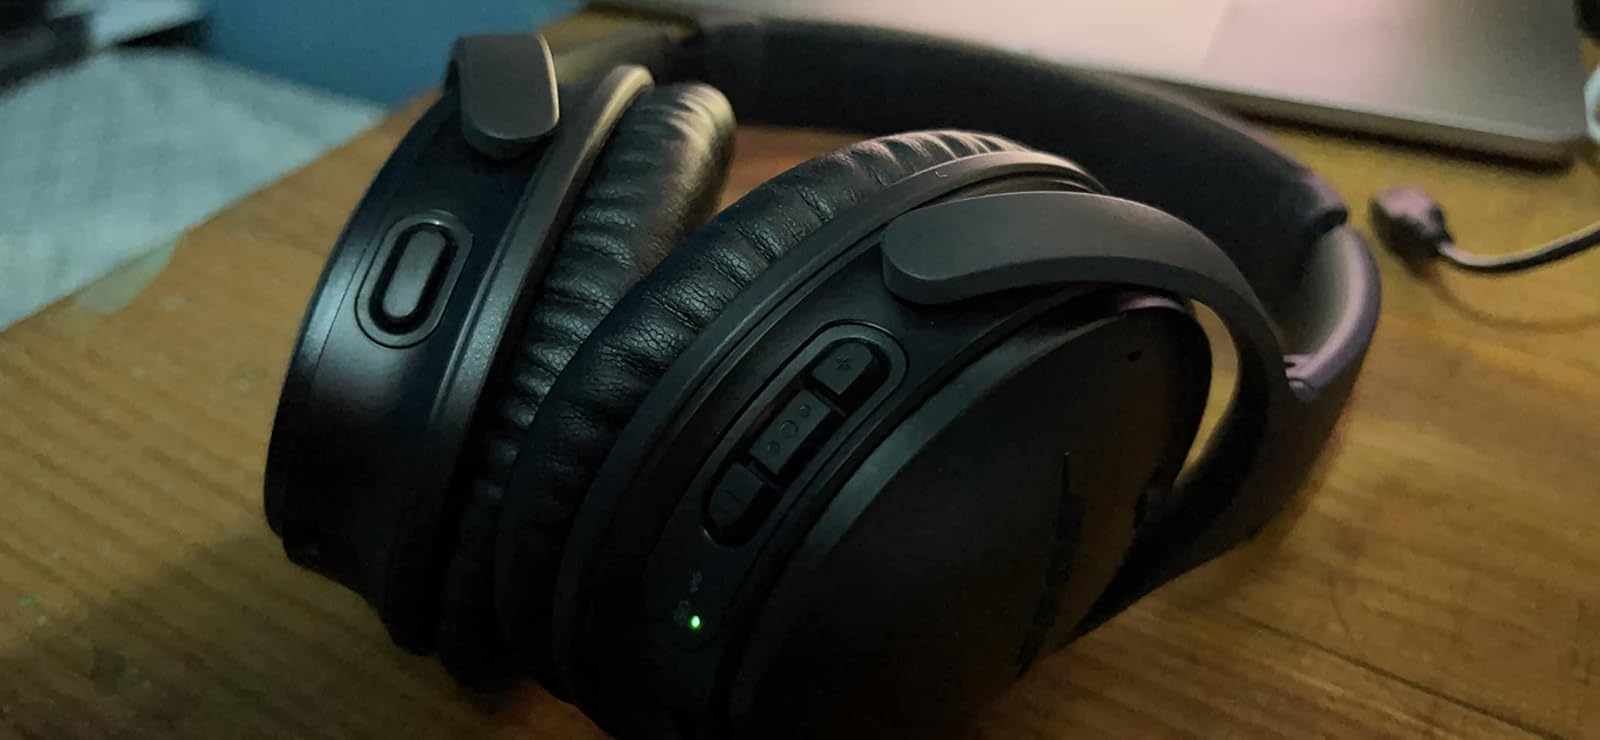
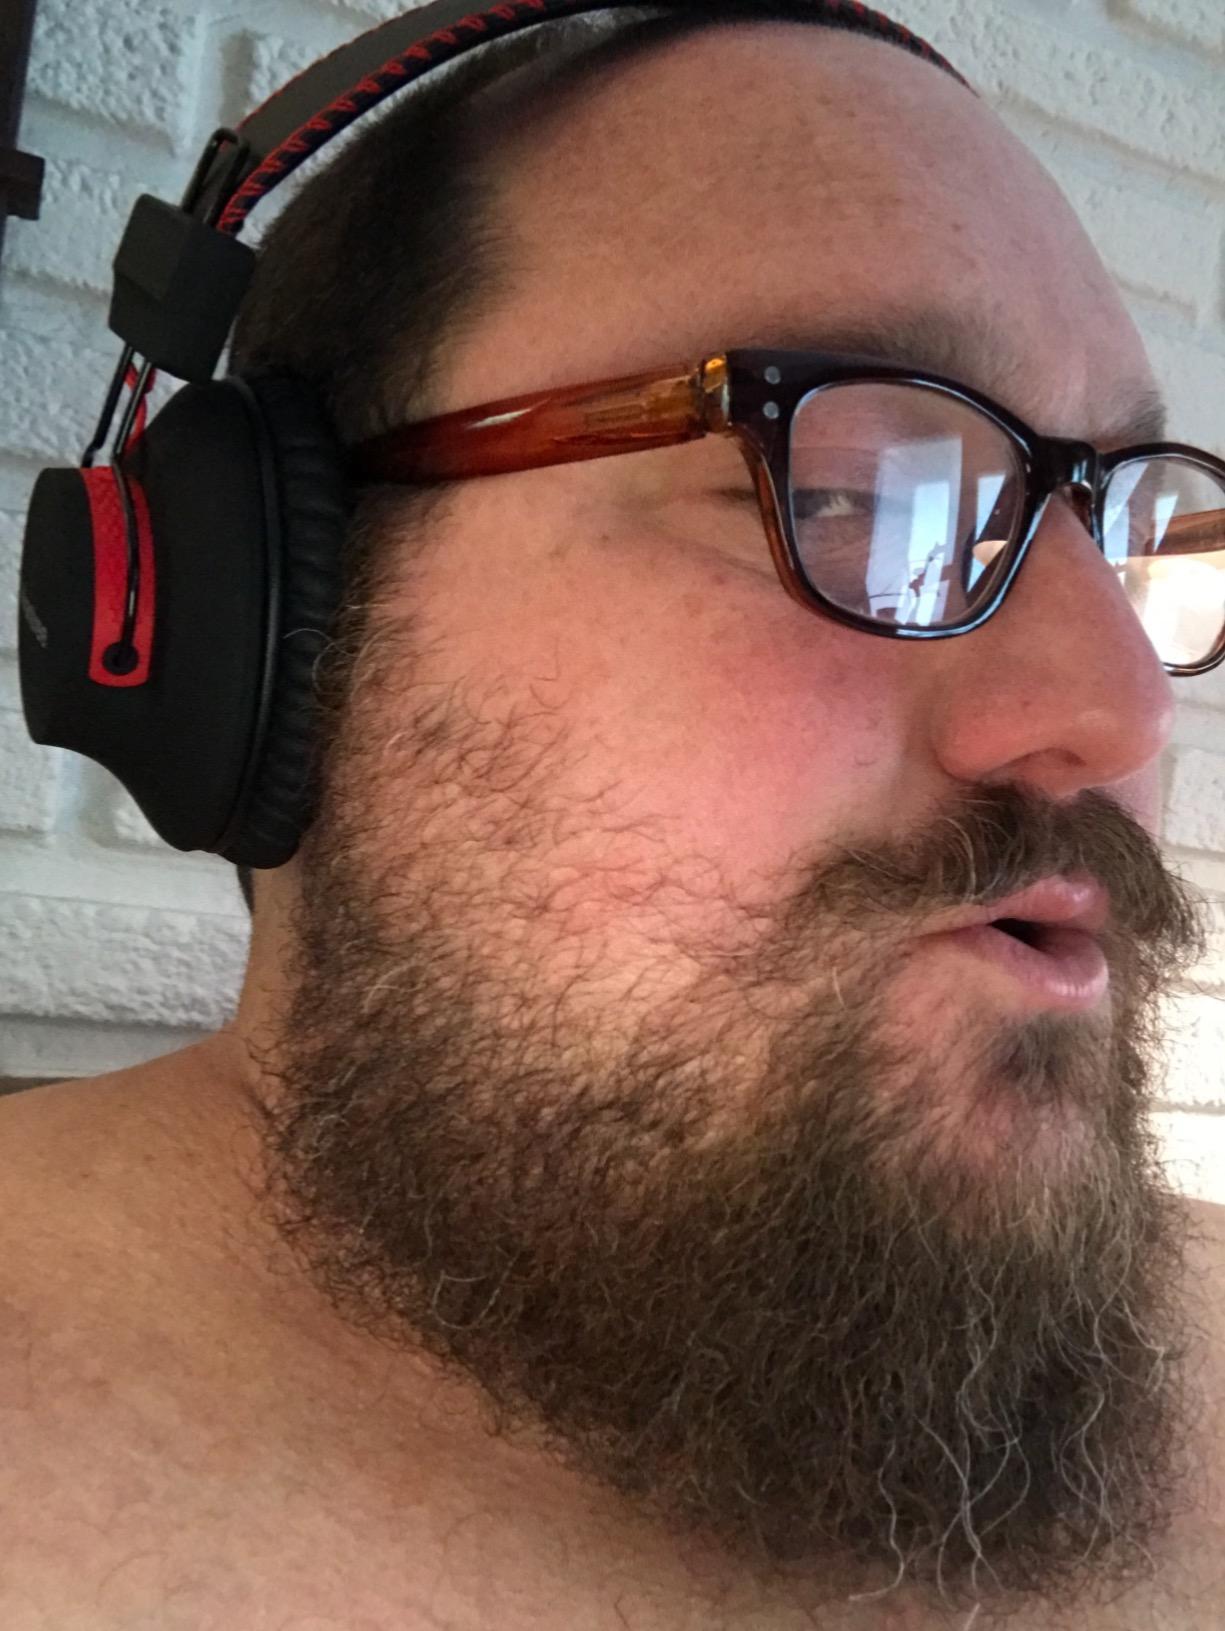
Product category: headphones
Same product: no